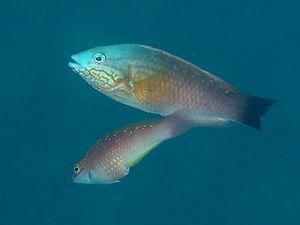
Pseudolabrus est un genre de poissons appartenant à l'ordre des Perciformes, et à la famille des Labridae.